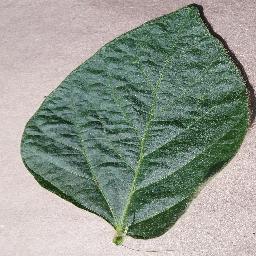
Label: Soybean___healthy